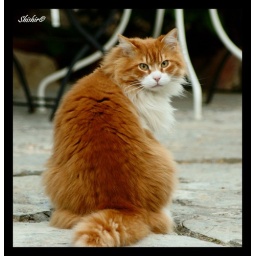
This cat belongs to the owner of the farm house where we stayed in the mountains.